Hurricane Alberto (2000)

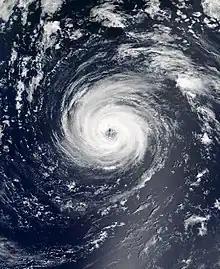
Hurricane Alberto near its secondary peak intensity on August 19.

As early as August 10, computer models anticipated the hurricane to accelerate to the northeast and become extratropical within three days, but this did not occur. A westerly trough that had been influencing Alberto's motion outran the storm, and a strong ridge developed to the north and west, causing the storm to turn abruptly to the south on August 15, and to complete a large loop over the open Atlantic. Alberto turned to the southwest on August 16 and to the west on August 17. The storm then took a sharp turn toward the northwest as a large, slow-moving mid-level trough was carving out over the eastern United States. Alberto began to strengthen, and reached hurricane status for the third time on August 18. The hurricane continued to turn to the north on August 19 and to the northeast on August 20 and August 21. During this time, Alberto reached a third peak intensity of on August 20, and a wide eye was observed. Operationally, Alberto reached a peak intensity of , but after reanalysis, it was reduced to .